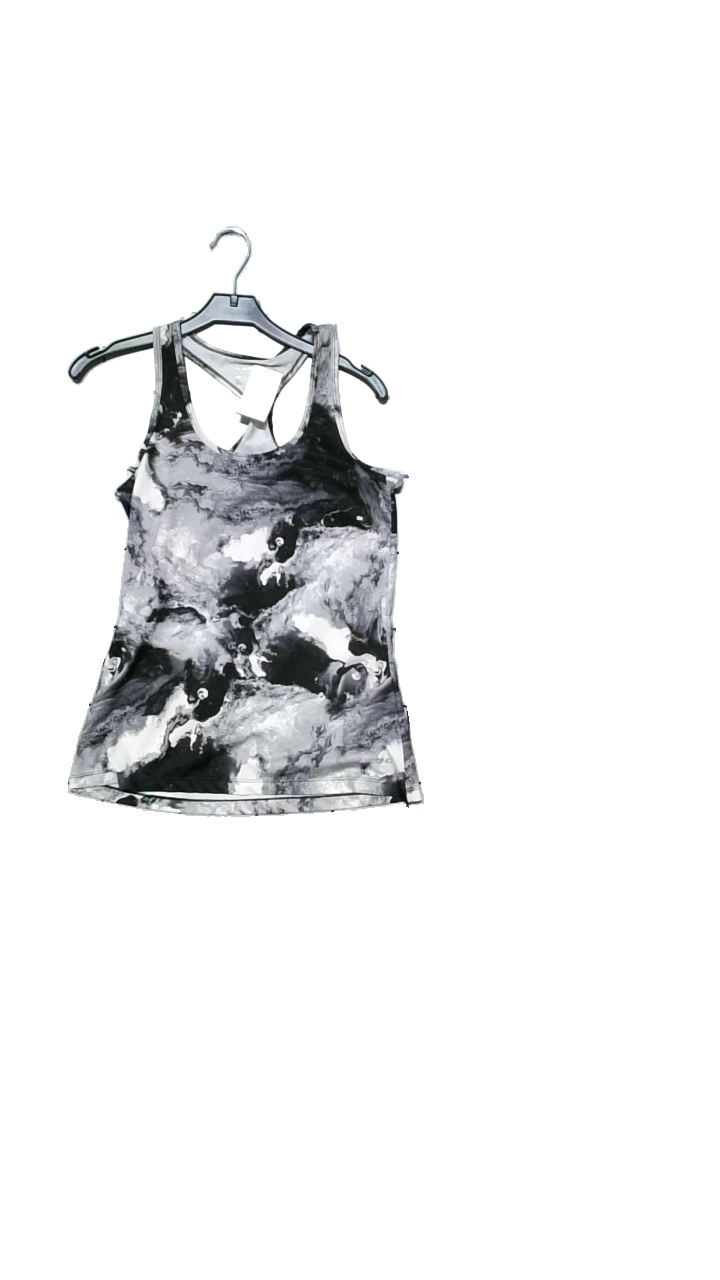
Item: Tank Top (Ladies)
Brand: Soc (stadium)
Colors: Multicolor, Grey, White
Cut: C-collar, Tight
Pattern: Other
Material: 88% polyester, 12% elastane
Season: All
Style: Sports
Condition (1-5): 3
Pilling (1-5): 5
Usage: Reuse
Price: <50